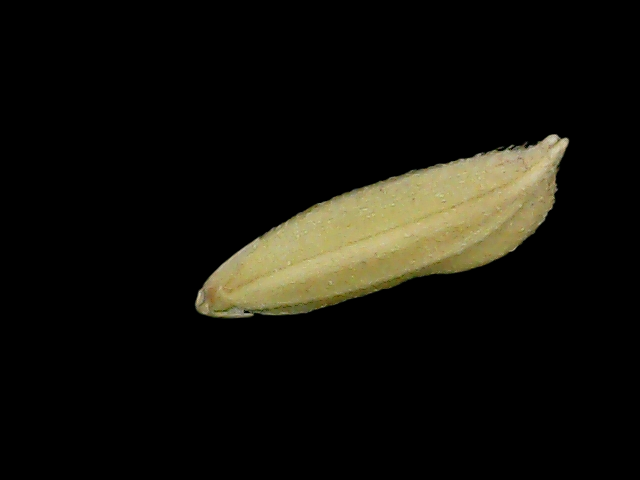
Rice variety: Bd85